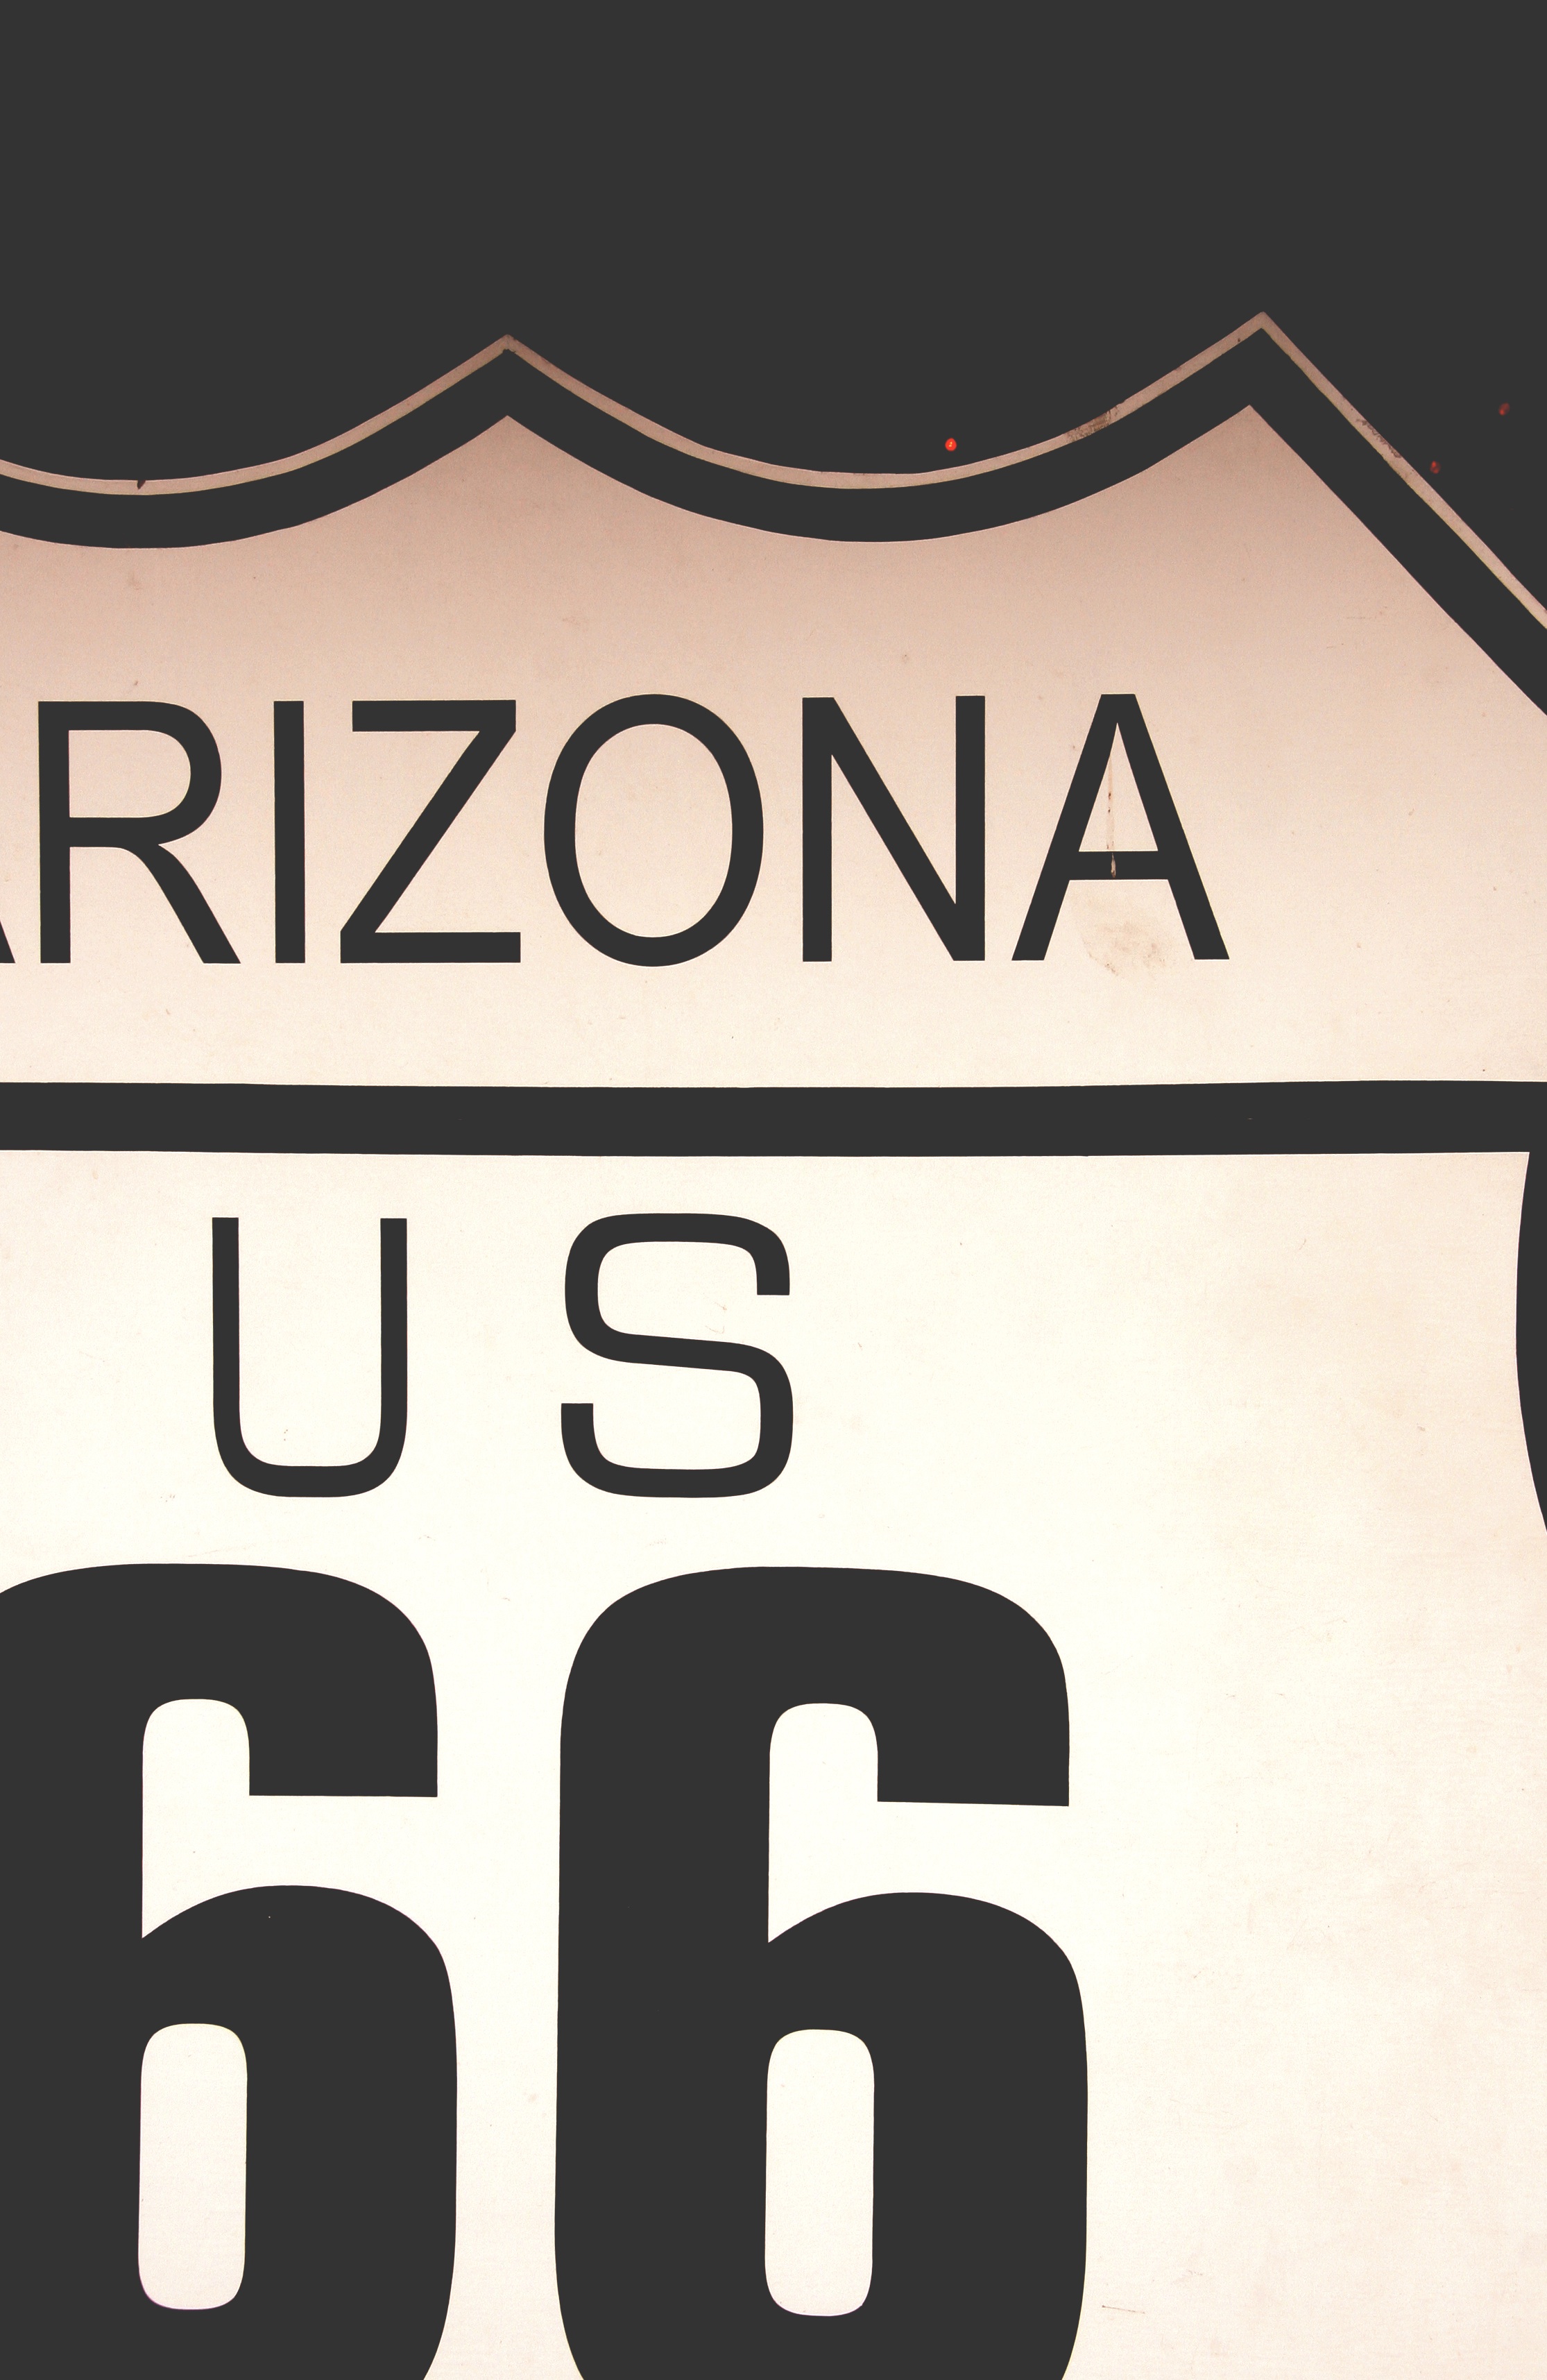
number, brand, font, illustration, logo, text, trademark